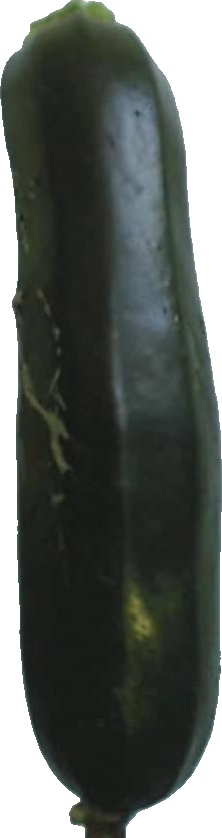
Label: zucchini_dark_1